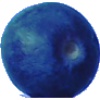
Label: huckleberry